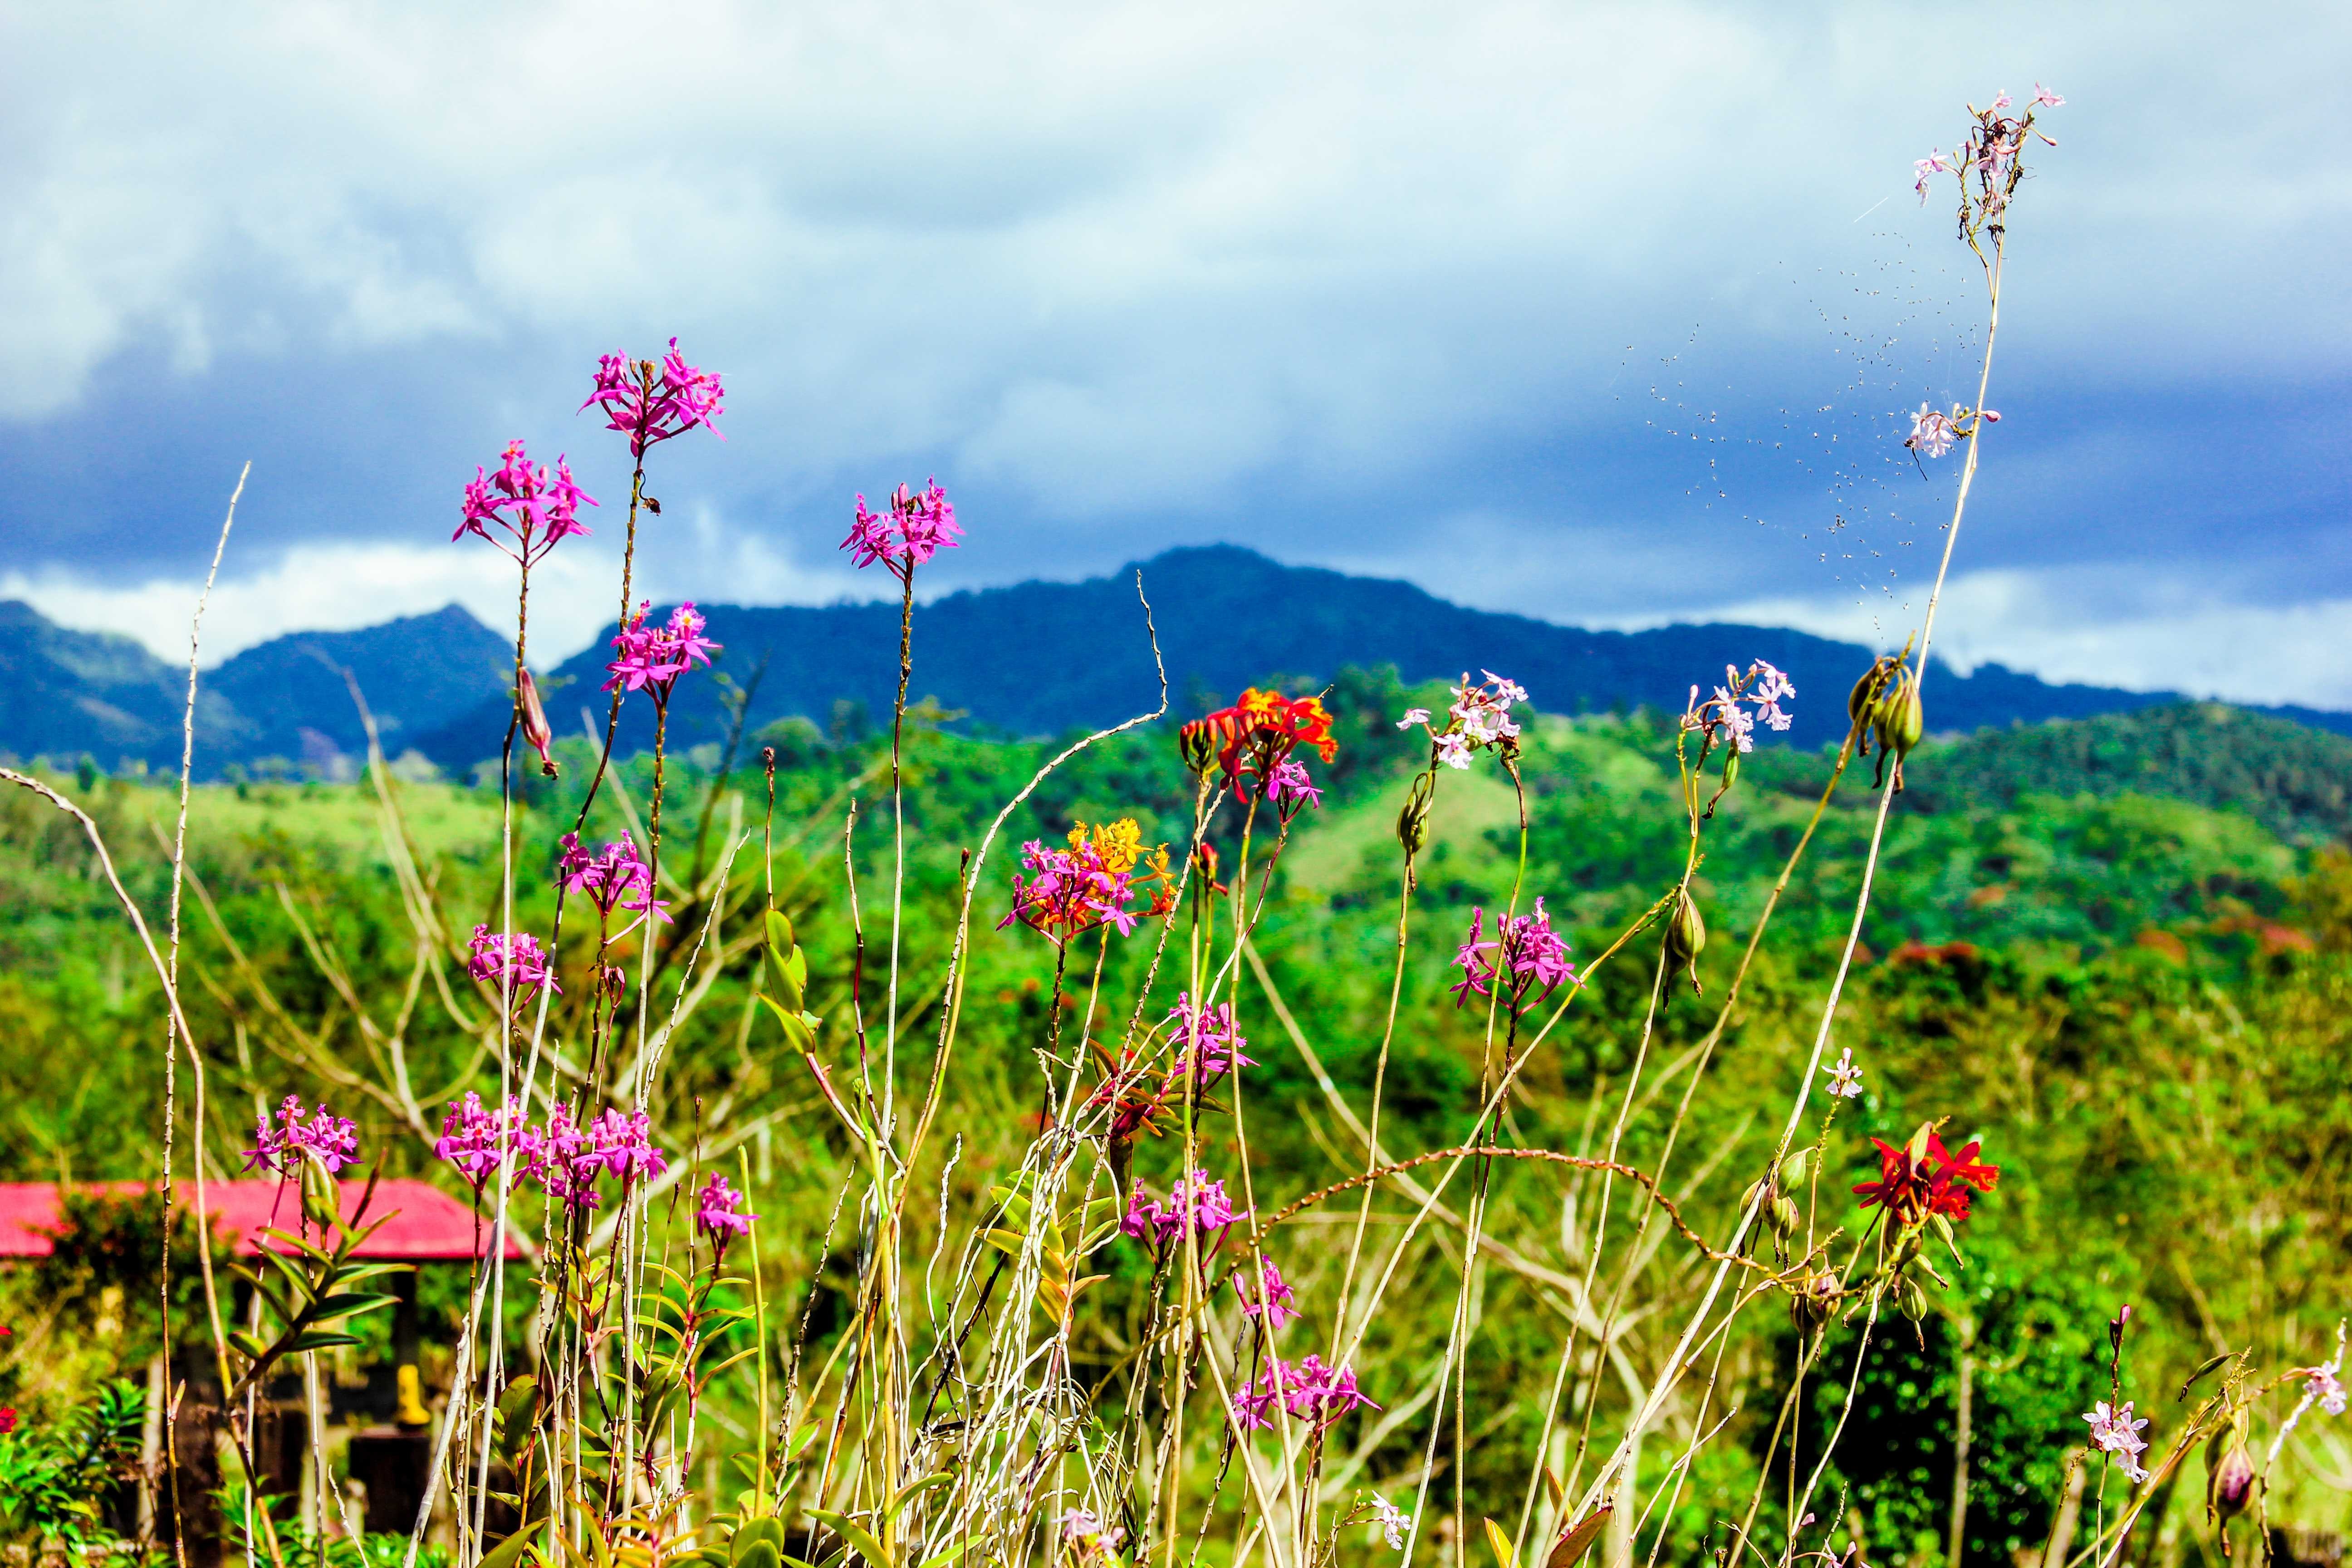
landscape, nature, grass, blossom, mountain, plant, sky, field, meadow, prairie, flower, green, flora, wildflower, grassland, rosa, poppy, habitat, ecosystem, rural area, flowering plant, natural environment, grass family, land plant